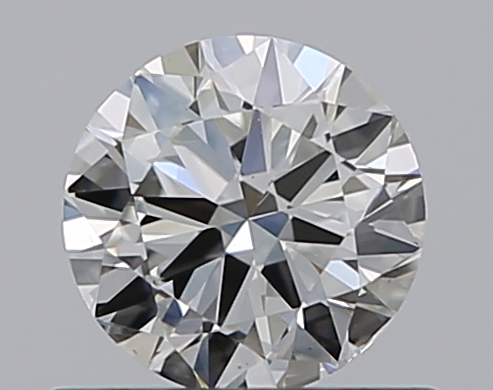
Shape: round
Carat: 0.5
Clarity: VS2
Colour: H
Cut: VG
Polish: EX
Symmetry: GD
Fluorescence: N
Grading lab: GIA
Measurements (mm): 5.05 x 5.09 x 3.06